Erika Eiffel

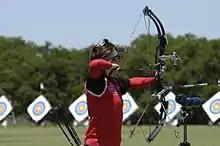
Eiffel at Texas Shootout Archery

Erika Eiffel ( LaBrie; born 1972), also known as Aya, is an American competitive archer and advocate for object sexuality. She "married" the Eiffel Tower in a commitment ceremony in 2007.